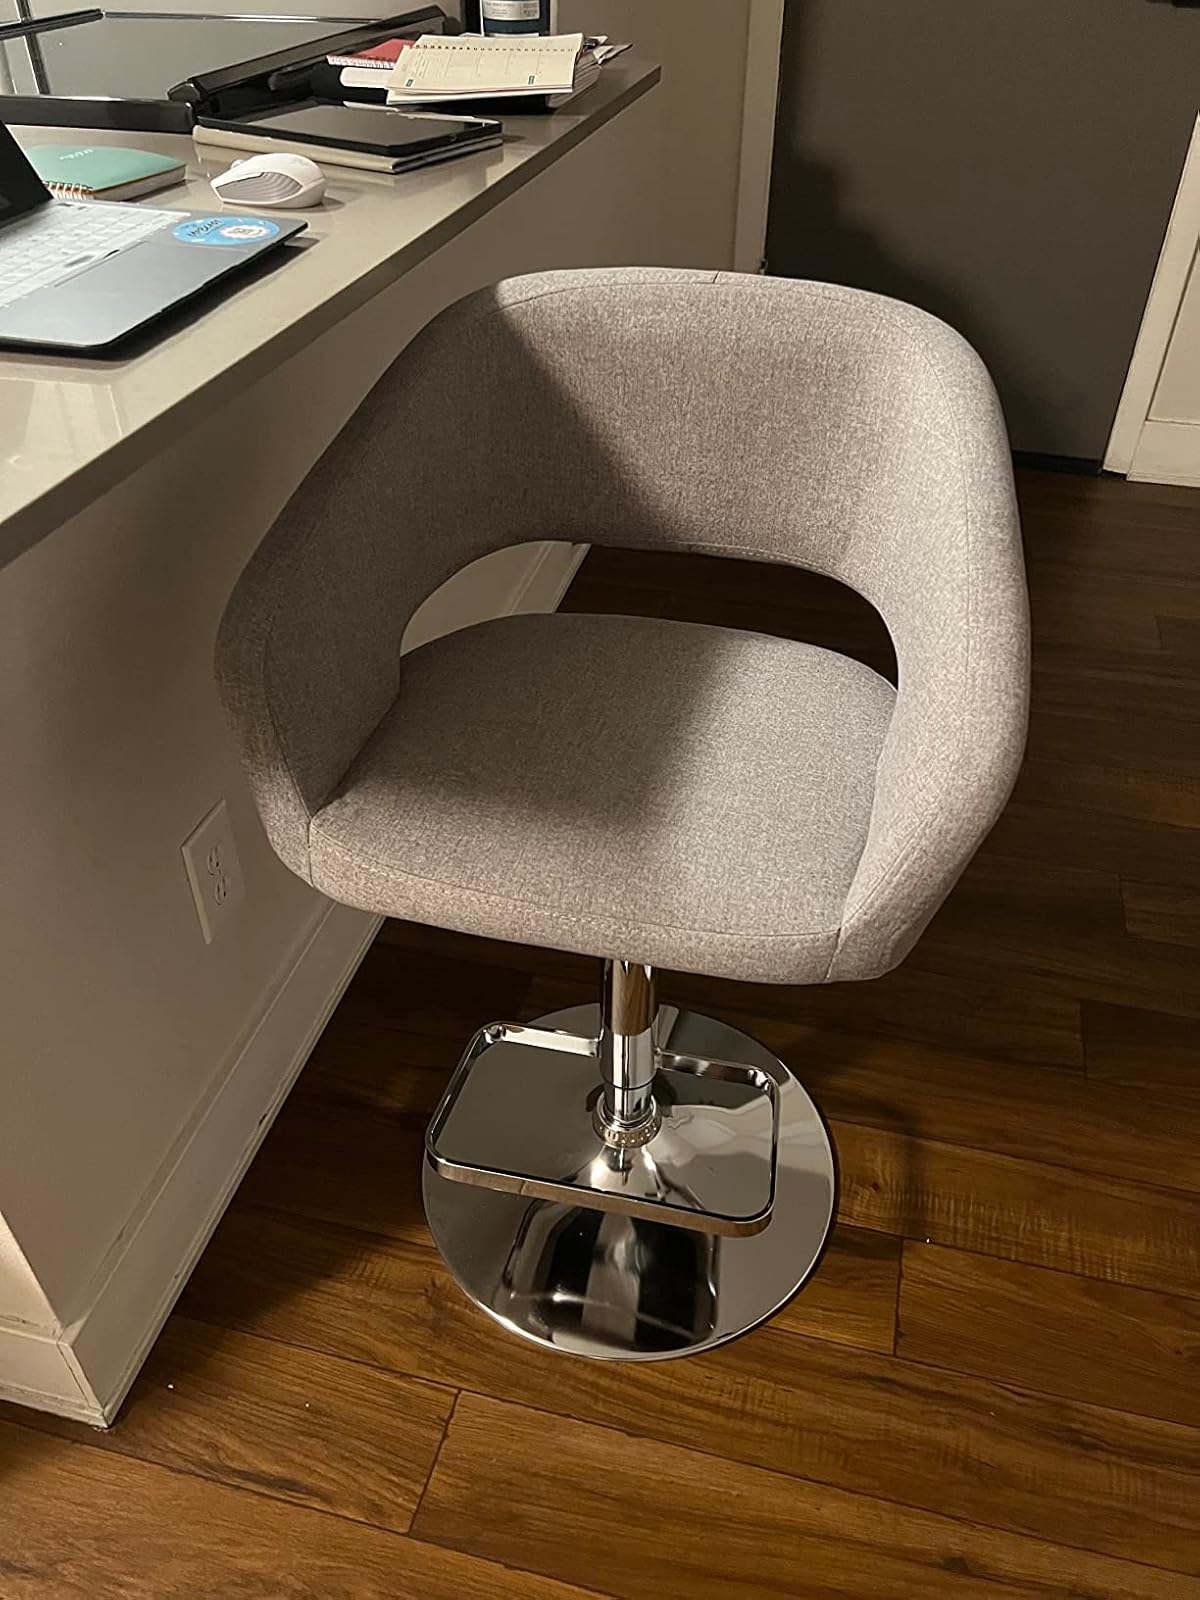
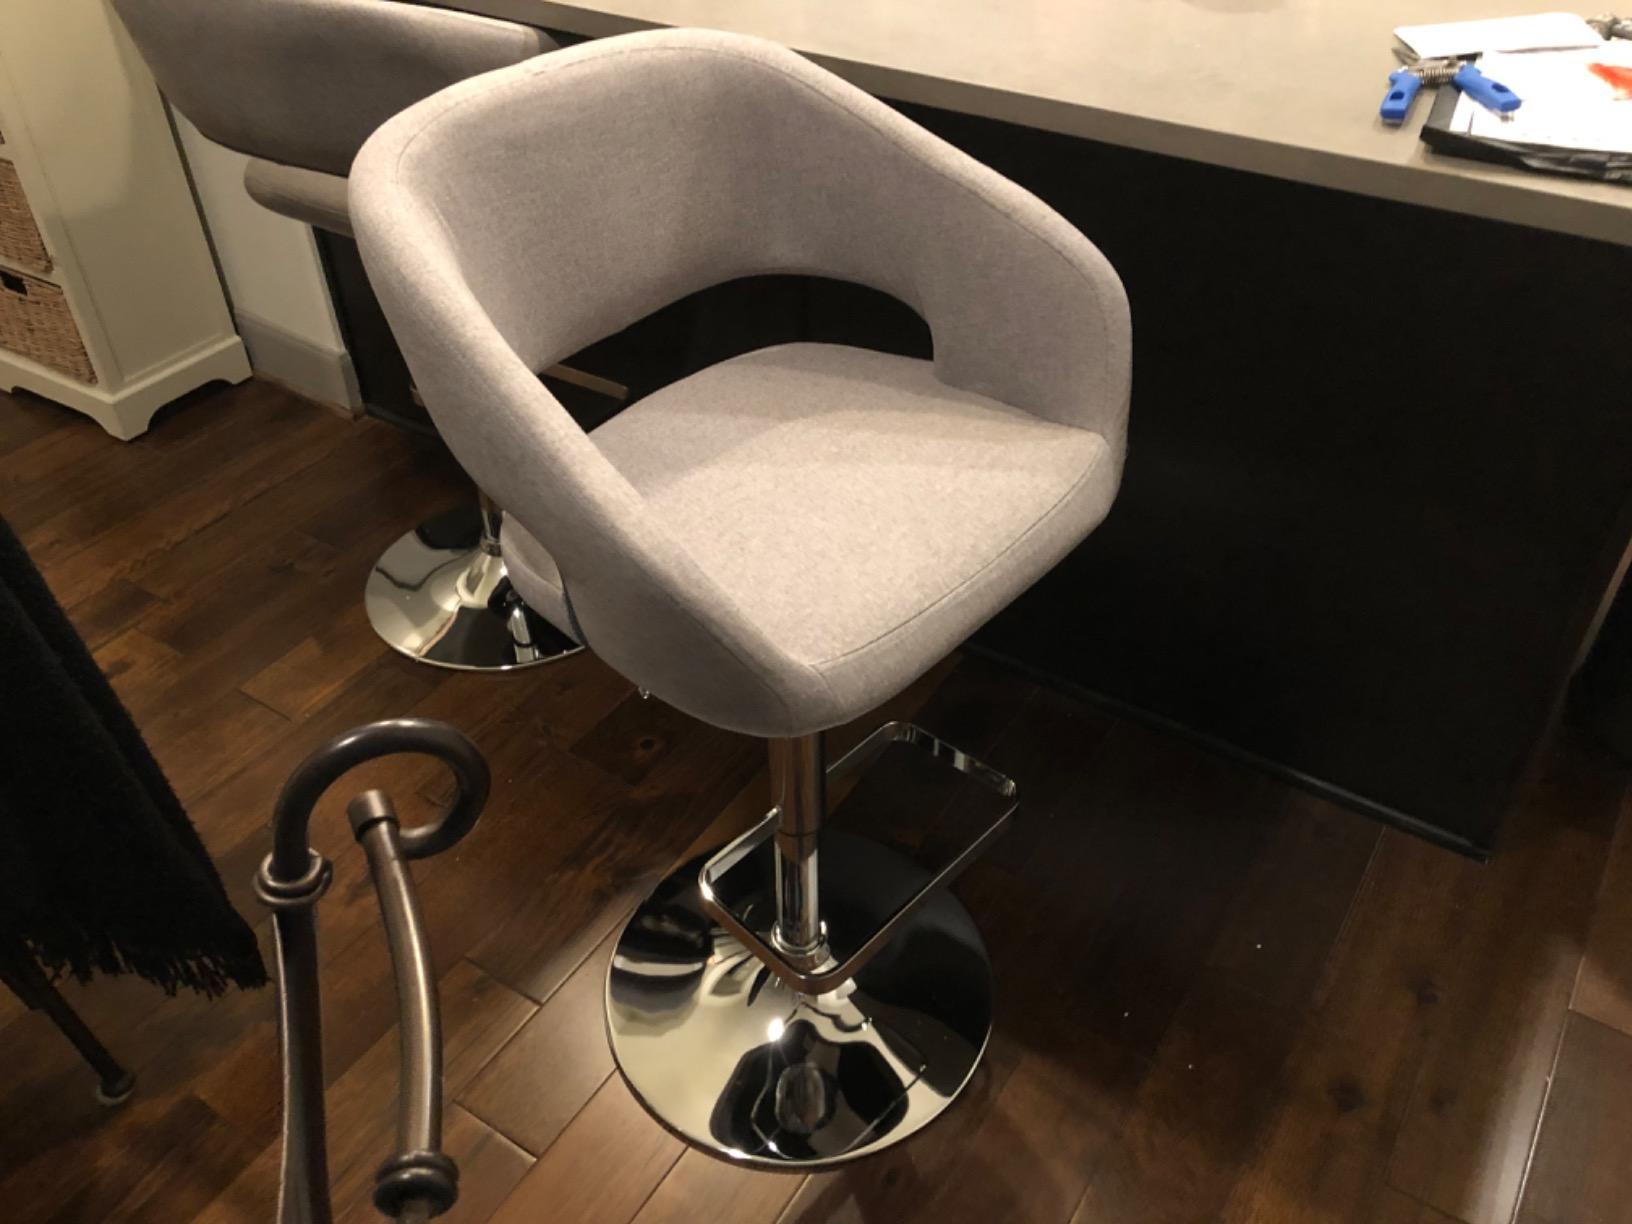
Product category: stool
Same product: yes